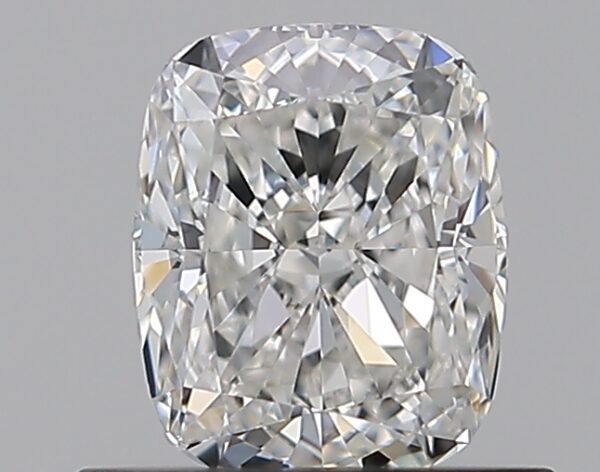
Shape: cushion
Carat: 0.7
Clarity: IF
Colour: G
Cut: EX
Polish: EX
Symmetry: EX
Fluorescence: N
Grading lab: GIA
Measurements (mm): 5.66 x 4.62 x 3.14